Carondelet Reef

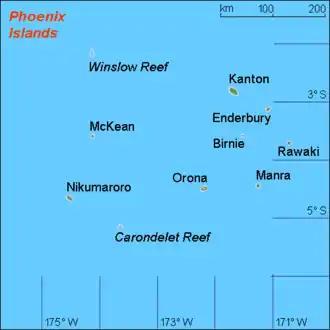
Carondelet Reef at south of Phoenix group

Carondelet Reef is a horseshoe-shaped reef, presumably a submerged atoll formation, of the Phoenix Islands, also known as the Rawaki Islands, in the Republic of Kiribati. It is located southeast of Nikumaroro, at , and has a least depth of . It is reported to be approximately in length. The sea occasionally breaks over it.